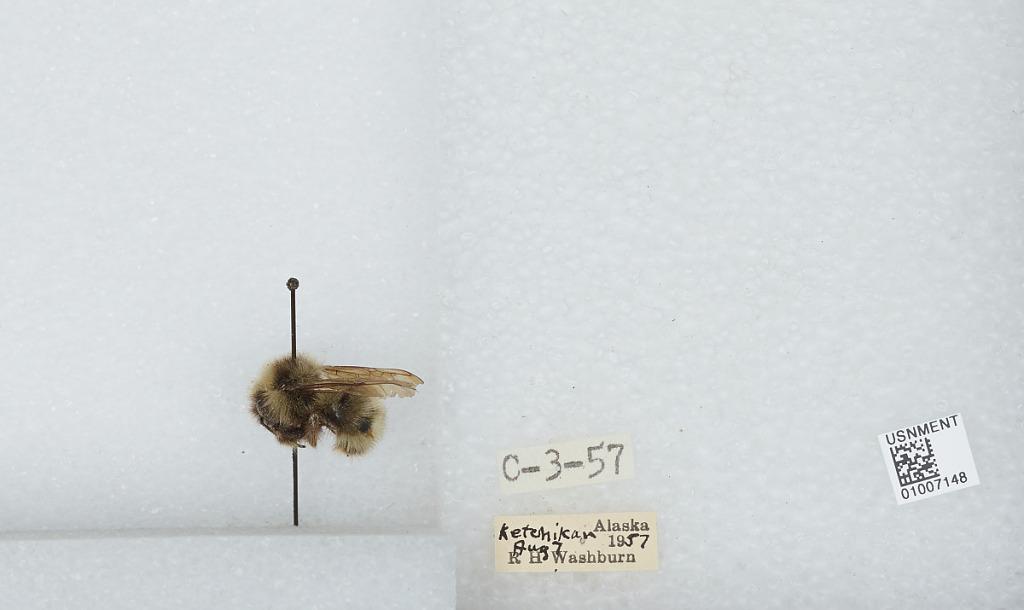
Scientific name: Bombus (Psithyrus) fernaldae (Franklin)
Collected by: R. Washburn
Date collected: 1957-8-7
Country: United States
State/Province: Alaska
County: Ketchikan Gateway
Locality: Ketchikan
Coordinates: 55.35, -131.673